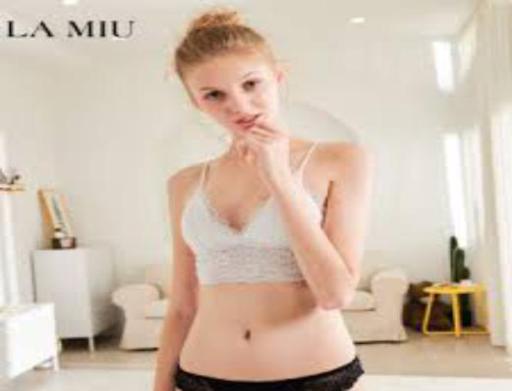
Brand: la miu
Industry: Clothes